Kōno Taeko

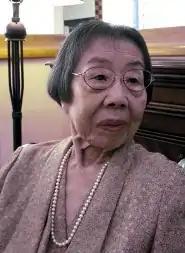

Kōno Taeko (河野多惠子, February 24, 1926 – January 29, 2015) was a Japanese writer who was active during the latter half of the 20th century. Kōno belonged to a generation of female Japanese writers who became more well-known in the 1960s and 70s. She established a reputation for herself as an acerbic essayist, a playwright, and a literary critic.